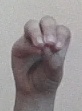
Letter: ha